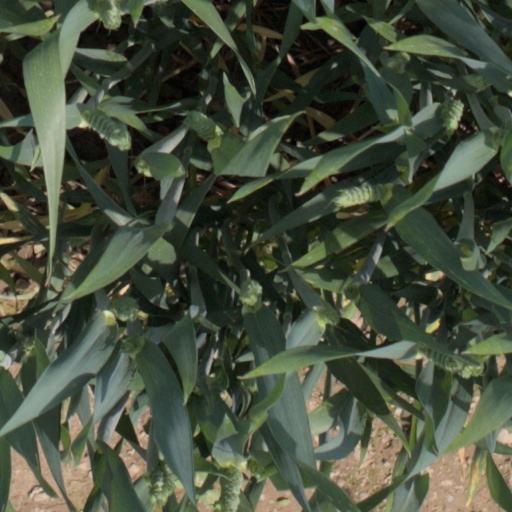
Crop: wheat